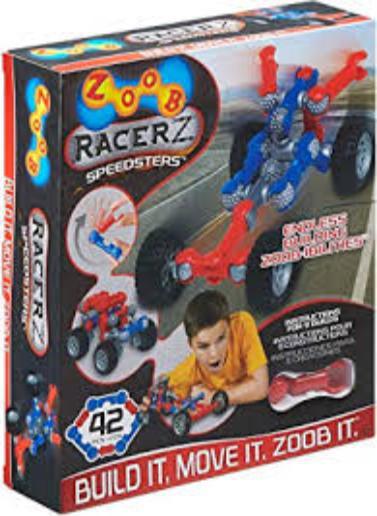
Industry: Leisure